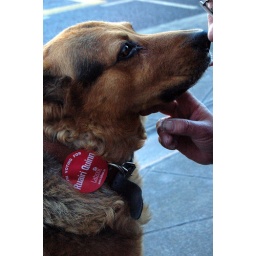
Even the dog in the street knows to vote Labour!